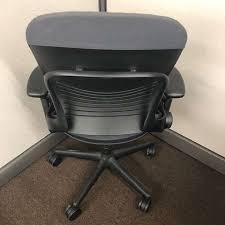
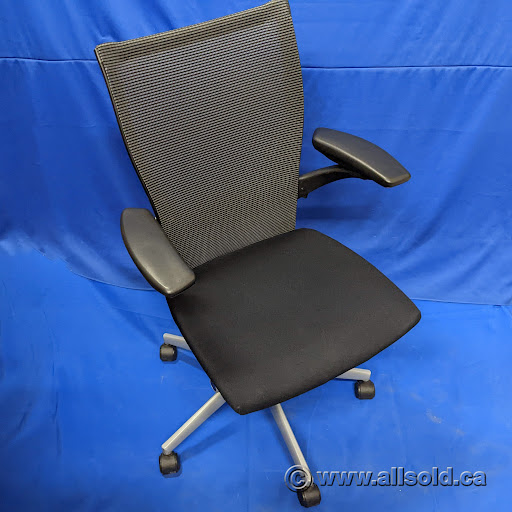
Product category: items_chair
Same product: no